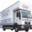
Label: truck